Salem witch trials

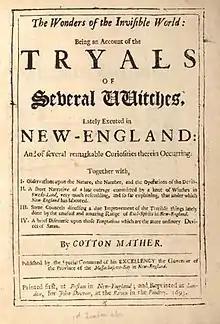
Title page of "Wonders of the Invisible World" (London, 1693) by Cotton Mather

According to a March 27, 1692 entry by Parris in the "Records of the Salem-Village Church", a church member and close neighbor of Rev. Parris, Mary Sibley (aunt of Mary Walcott), directed John Indian, a man enslaved by Parris, to make a "witch cake." This may have been a superstitious attempt to ward off evil spirits. According to an account attributed to Deodat Lawson ("collected by Deodat Lawson") this happened around March 8, over a week after the first complaints had gone out and three women were arrested. Lawson's account describes this cake "a means to discover witchcraft" and provides other details such as that it was made from rye meal and urine from the afflicted girls and was fed to a dog.